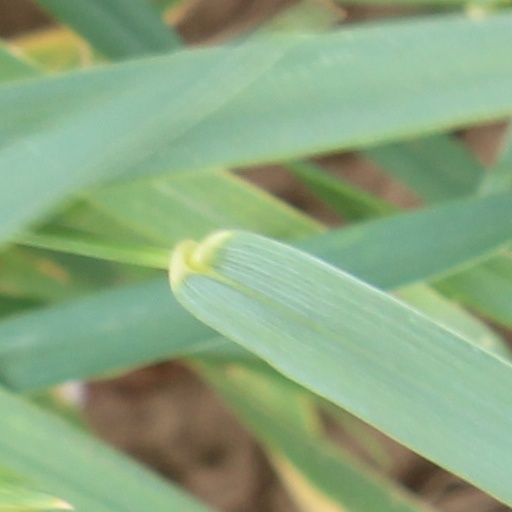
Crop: wheat